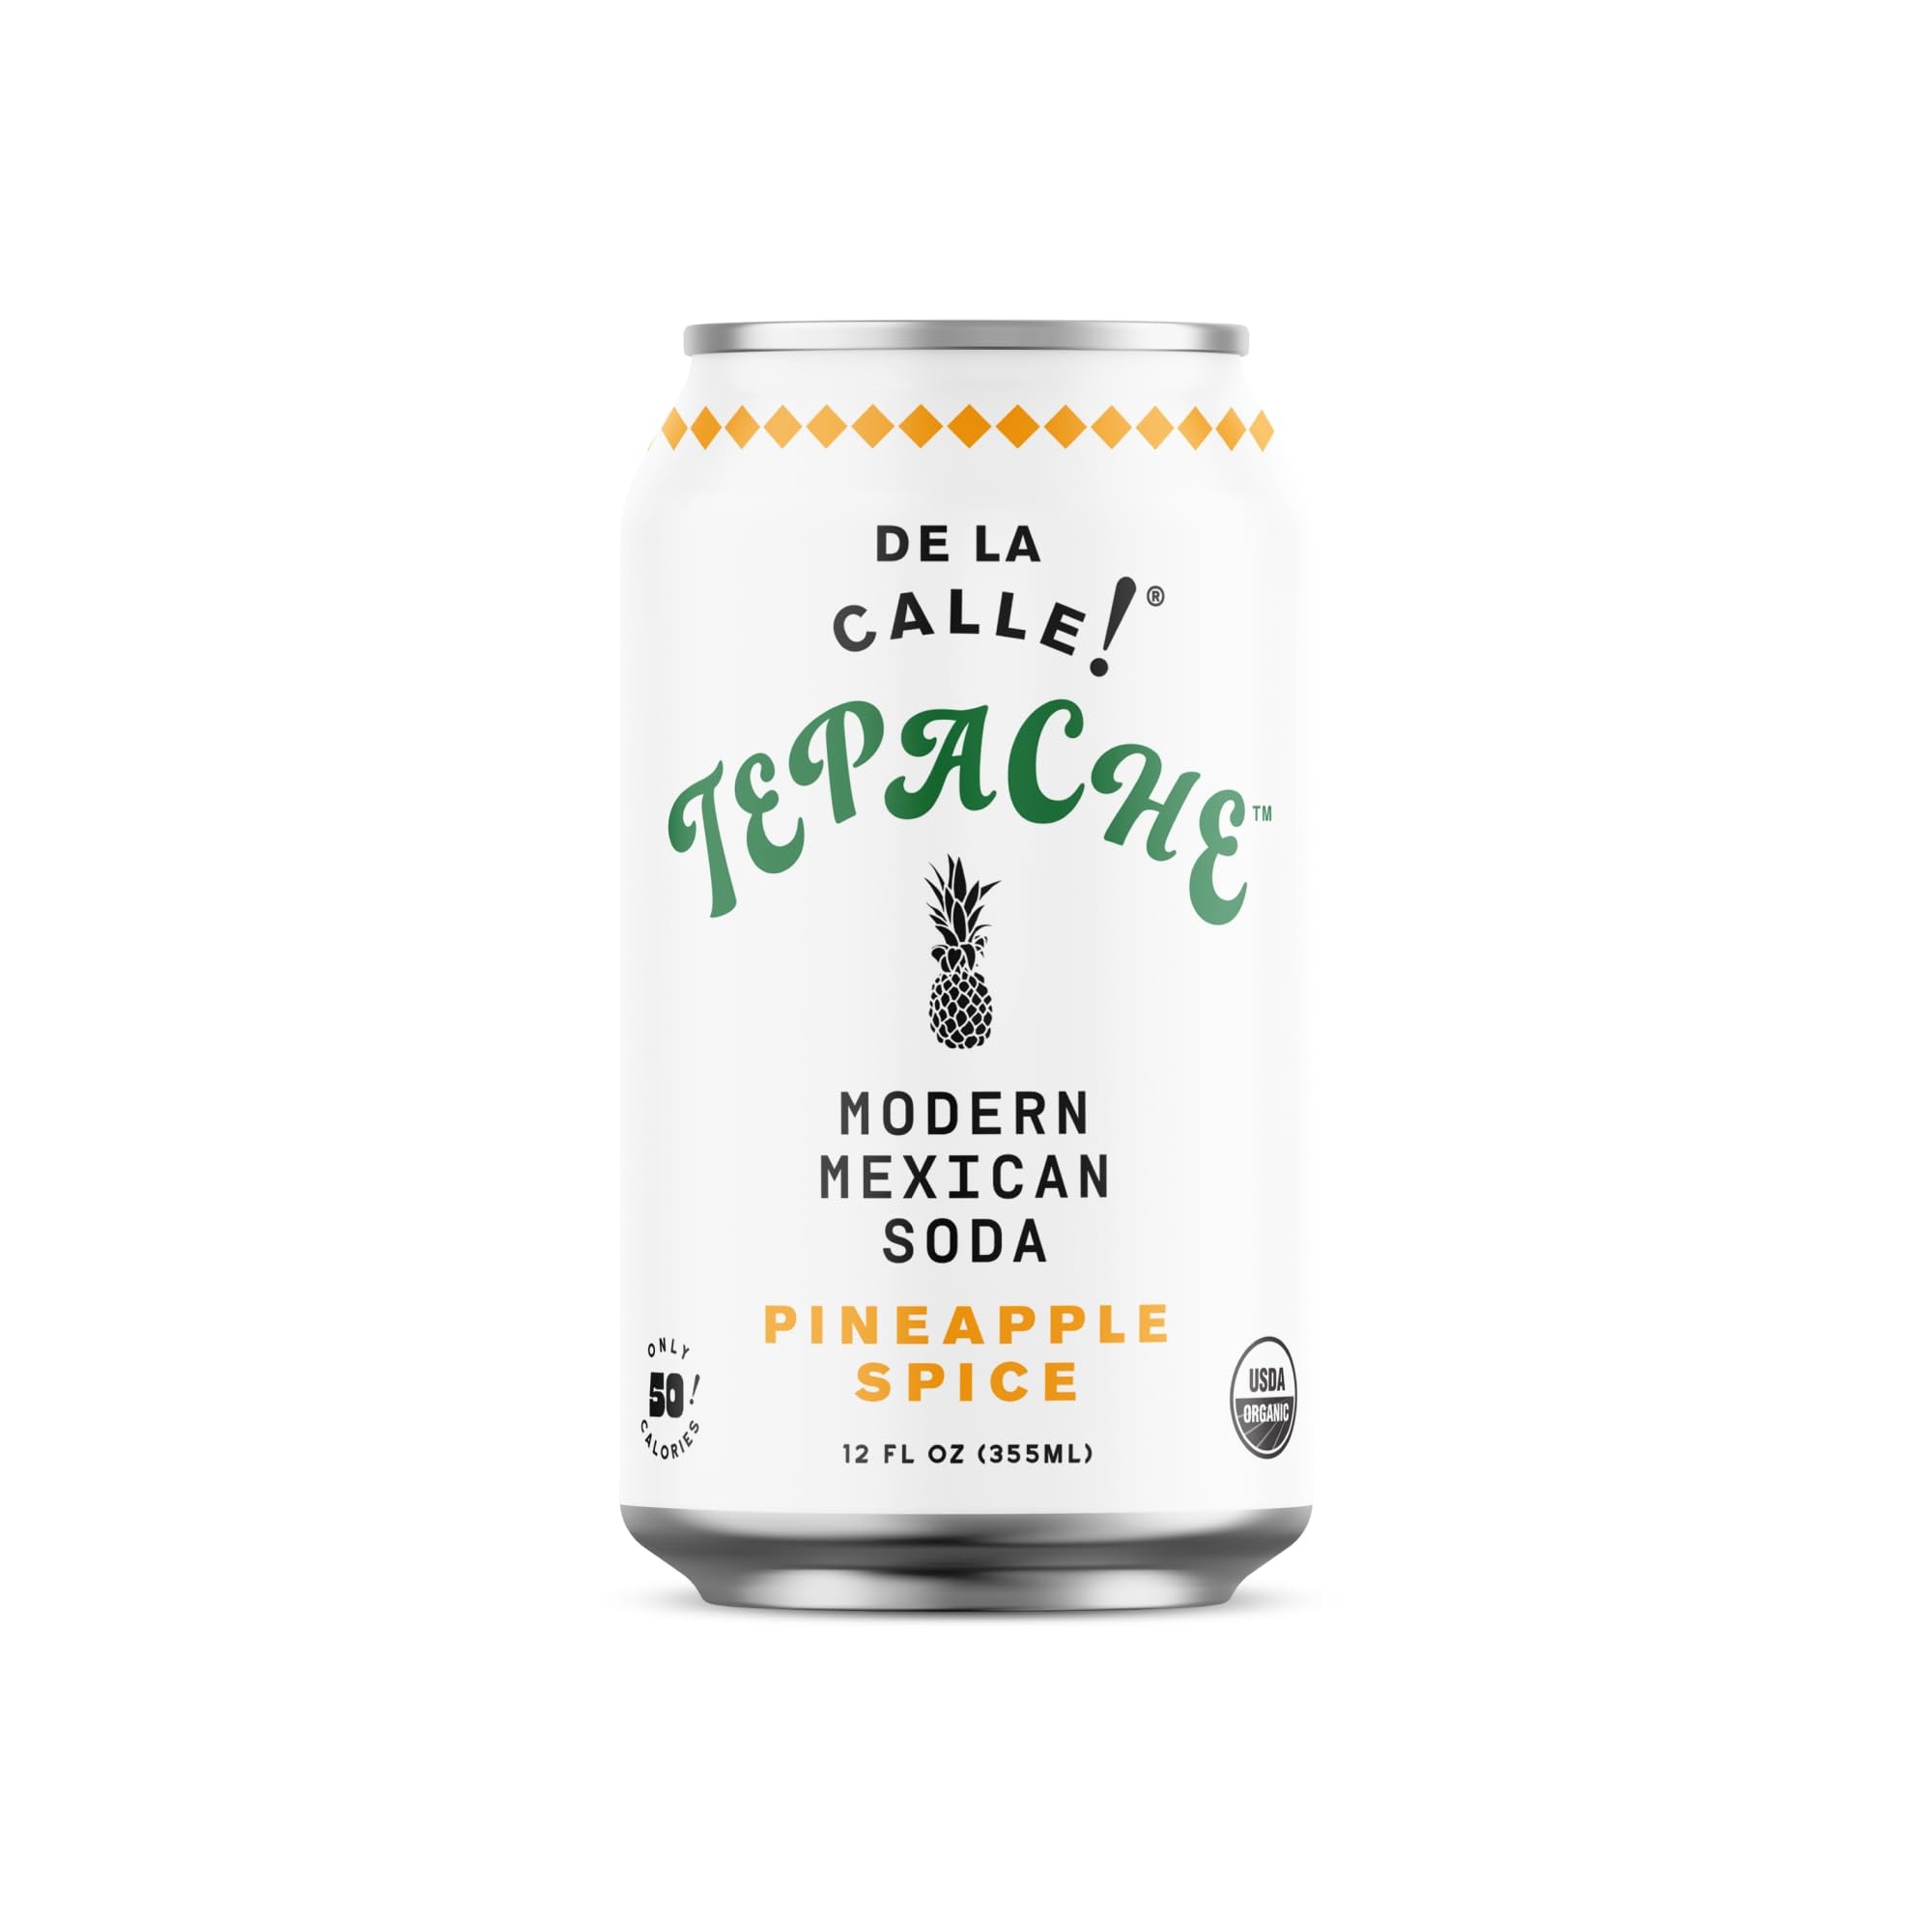
Item Name: De La Calle Tepache - Pineapple Spice - Modern Mexican Soda - Craft Fermented Pineapple Sparkling Beverage - Certified Organic, Antioxidant Rich, Non-Alcoholic, Healthy Soda, Low Sugar, Low Calorie, Non-GMO
Bullet Point 1: De La Calle Tepache Pineapple Spice: A sparkling fruit juice with the gentle warmth of ginger and the crisp sweetness of freshly picked apples. The ginger harmonizes perfectly with the blend of spices, creating a uniquely refreshing beverage.
Bullet Point 2: Our Secret Tepache Recipe: Having a simple core recipe of pineapple, pineapple rinds, cinnamon, sugar, and a variation of spices added (cloves, aniseed, pepper), as well as regional fruits like mango, oranges, or pomelo, makes thousands of versions of De La Calle Tepache possible.
Bullet Point 3: USDA Certified Organic: We use certified organic pineapples to create our Tepache and we promise you this—it’s delicious and unlike anything else you’ve tasted. A specially crafted organic sparkling juice, enjoy a pure, natural flavor experience with De La Calle Tepache.
Bullet Point 4: What is Tepache: Tepache is a pineapple beverage that has been served and sipped since ancient times. Traditionally homebrewed, this naturally fermented fruit juice is made with pineapples and a unique blend of aromatics and spices. This sparkling drink is the secret to loving your gut.
Bullet Point 5: Fun, Delicious Alternative: These non-alcoholic drinks are a great alternative to diet soda soft drinks, kombucha, juice, seltzer, flavored water, energy drinks, coconut water, tonic water & sports drinks. Or, enjoy using it to make mocktails and other mixed drinks!
Value: 144.0
Unit: Fl Oz

Price: 46.99